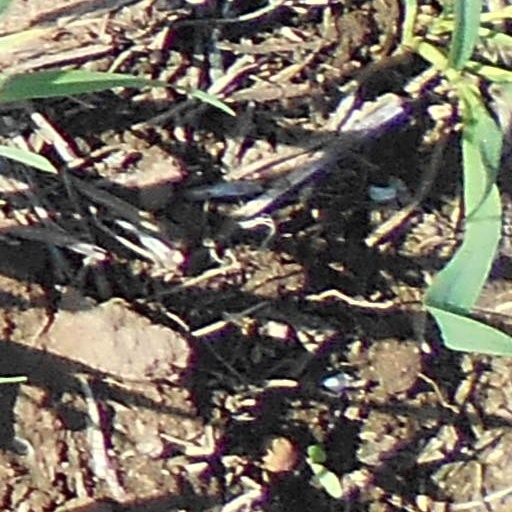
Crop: wheat